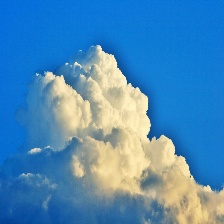
Cloud type: Cumulus